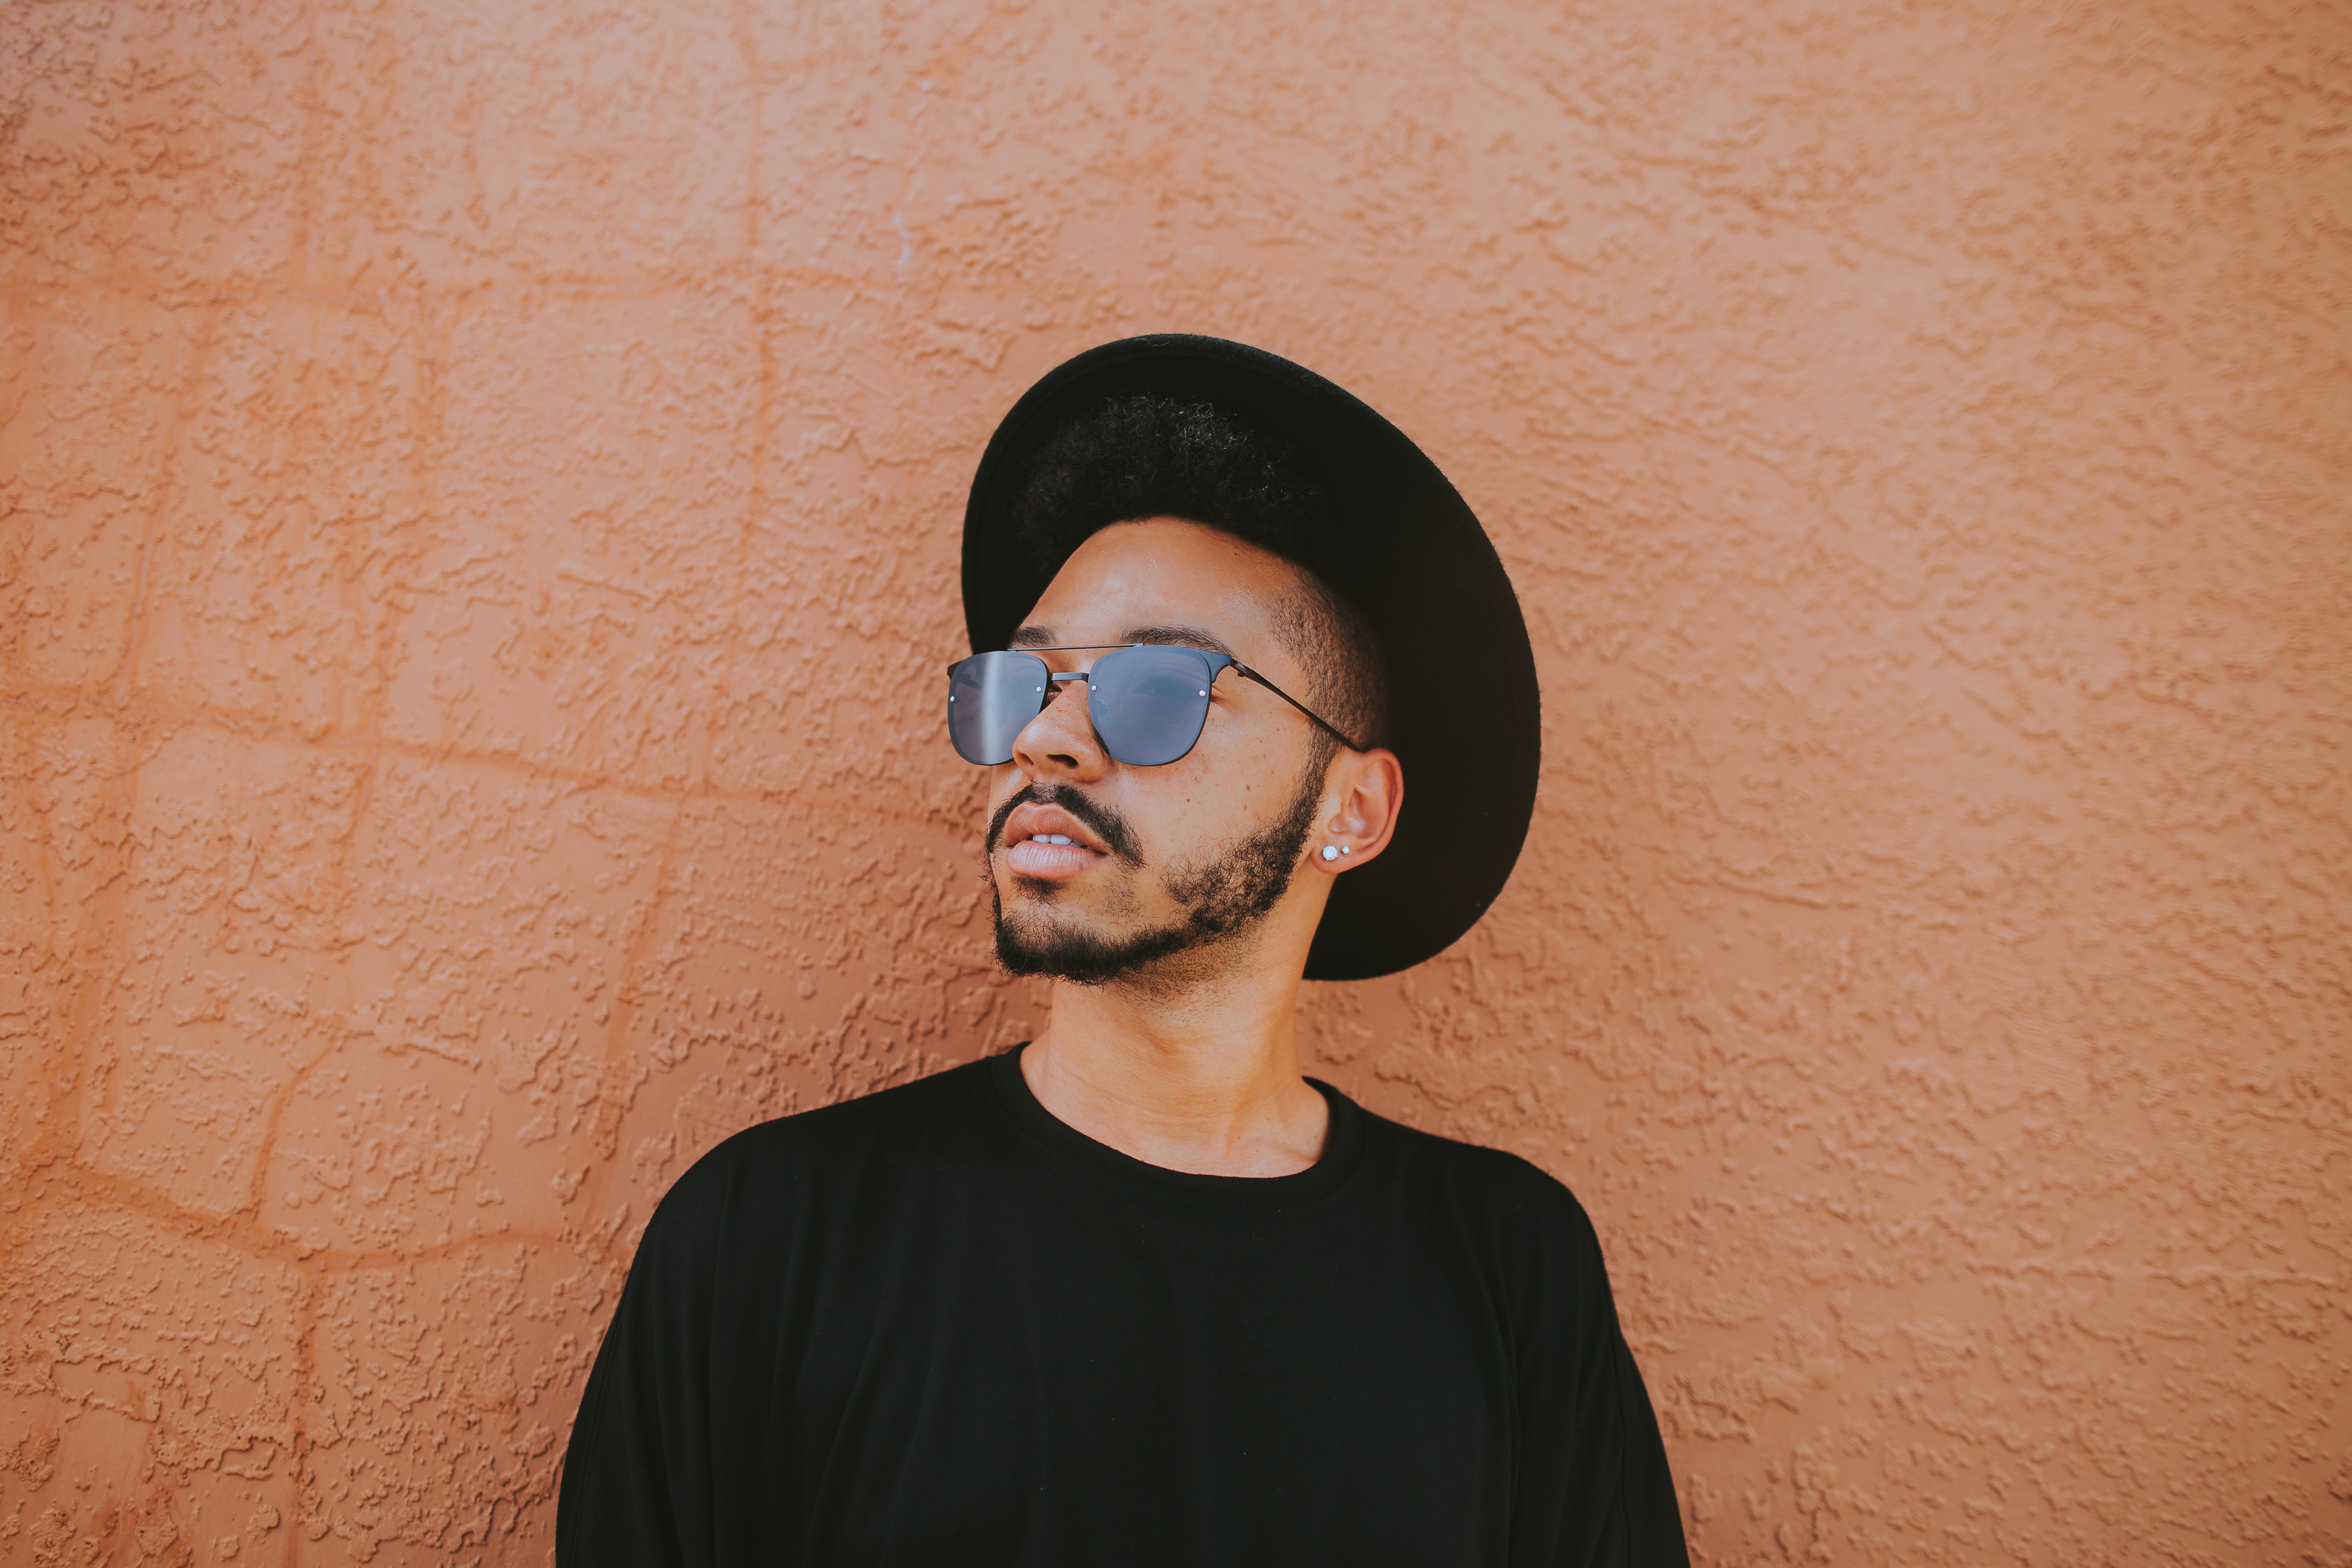
ear, headgear, beard, nose, fun, audio, cool, glasses, moustache, eyewear, facial hair, vision care